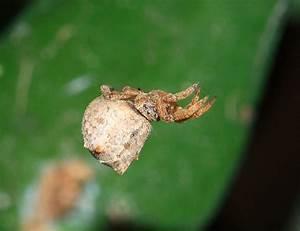
spider